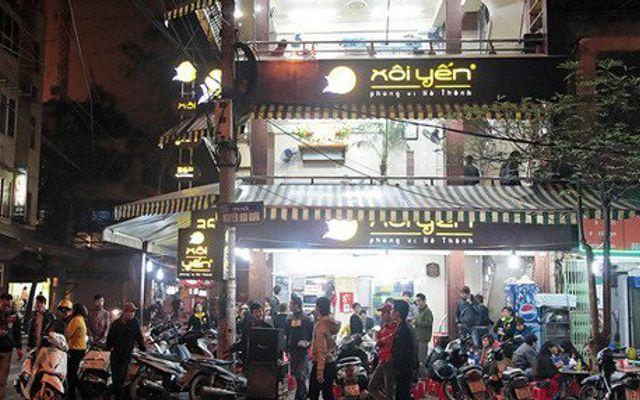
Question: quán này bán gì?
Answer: quán này bán xôi